List of Caracas Metro stations

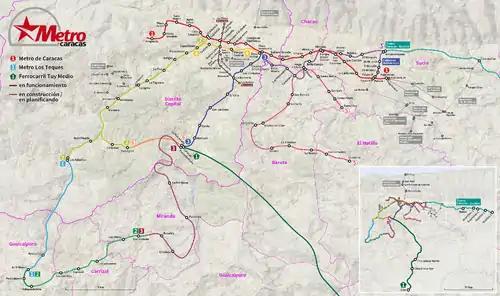
Map of the Caracas Metro, with current and future or under construction lines and stations (November 2016).

The Caracas Metro (referred as "El Metro" by locals) is a rapid transit system operating in Caracas, capital of Venezuela. , including Los Teques Metro, the Caracas Metro is made up of 52 stations.